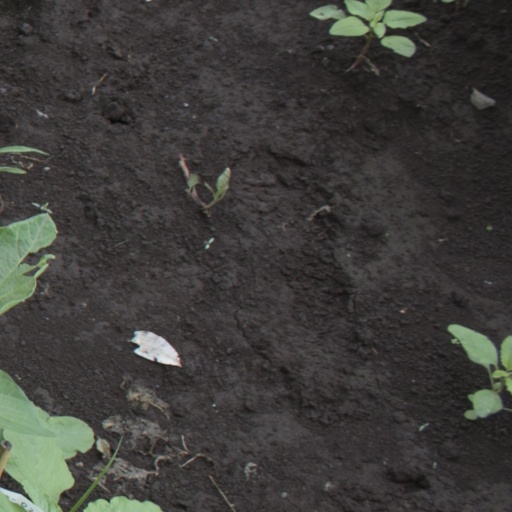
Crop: soybean